Question: Please indicate a possible affordance area of knife that can be used for holding
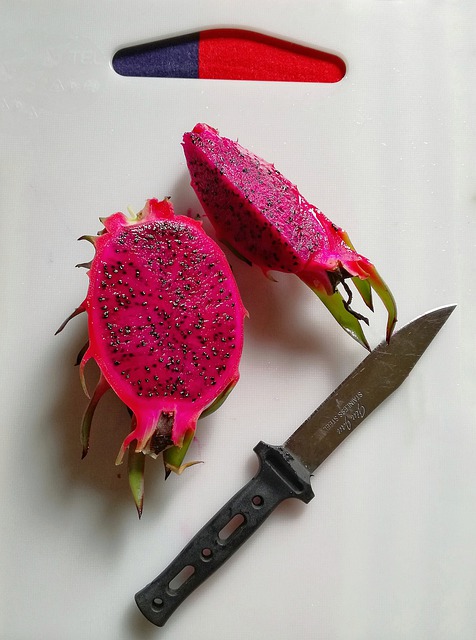
Answer: [132, 440, 318, 628]